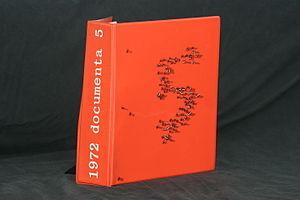
documenta 5, intitulée « Befragung der Realität – Bildwelten heute », est une manifestation culturelle qui s'est déroulée du 30 juin au 8 octobre 1972 à Cassel, en Allemagne sous la direction de Harald Szeemann.